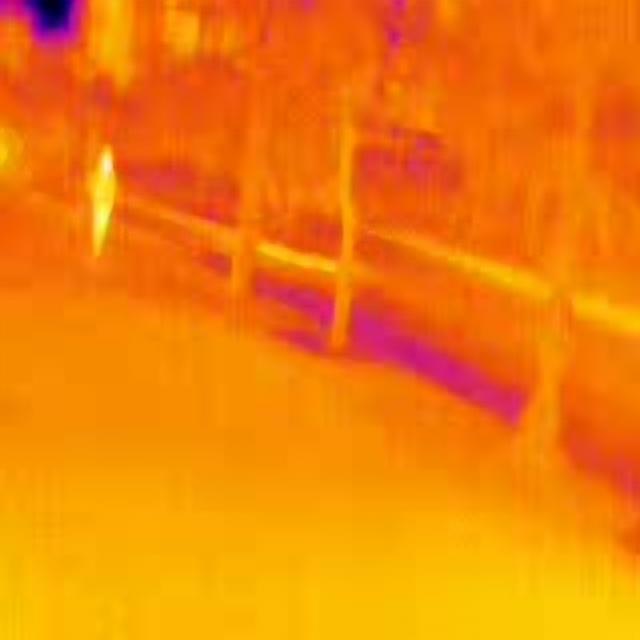
Detected objects:
label: person